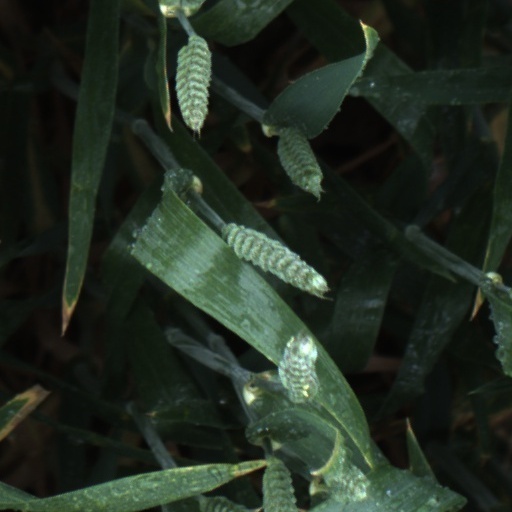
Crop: wheat